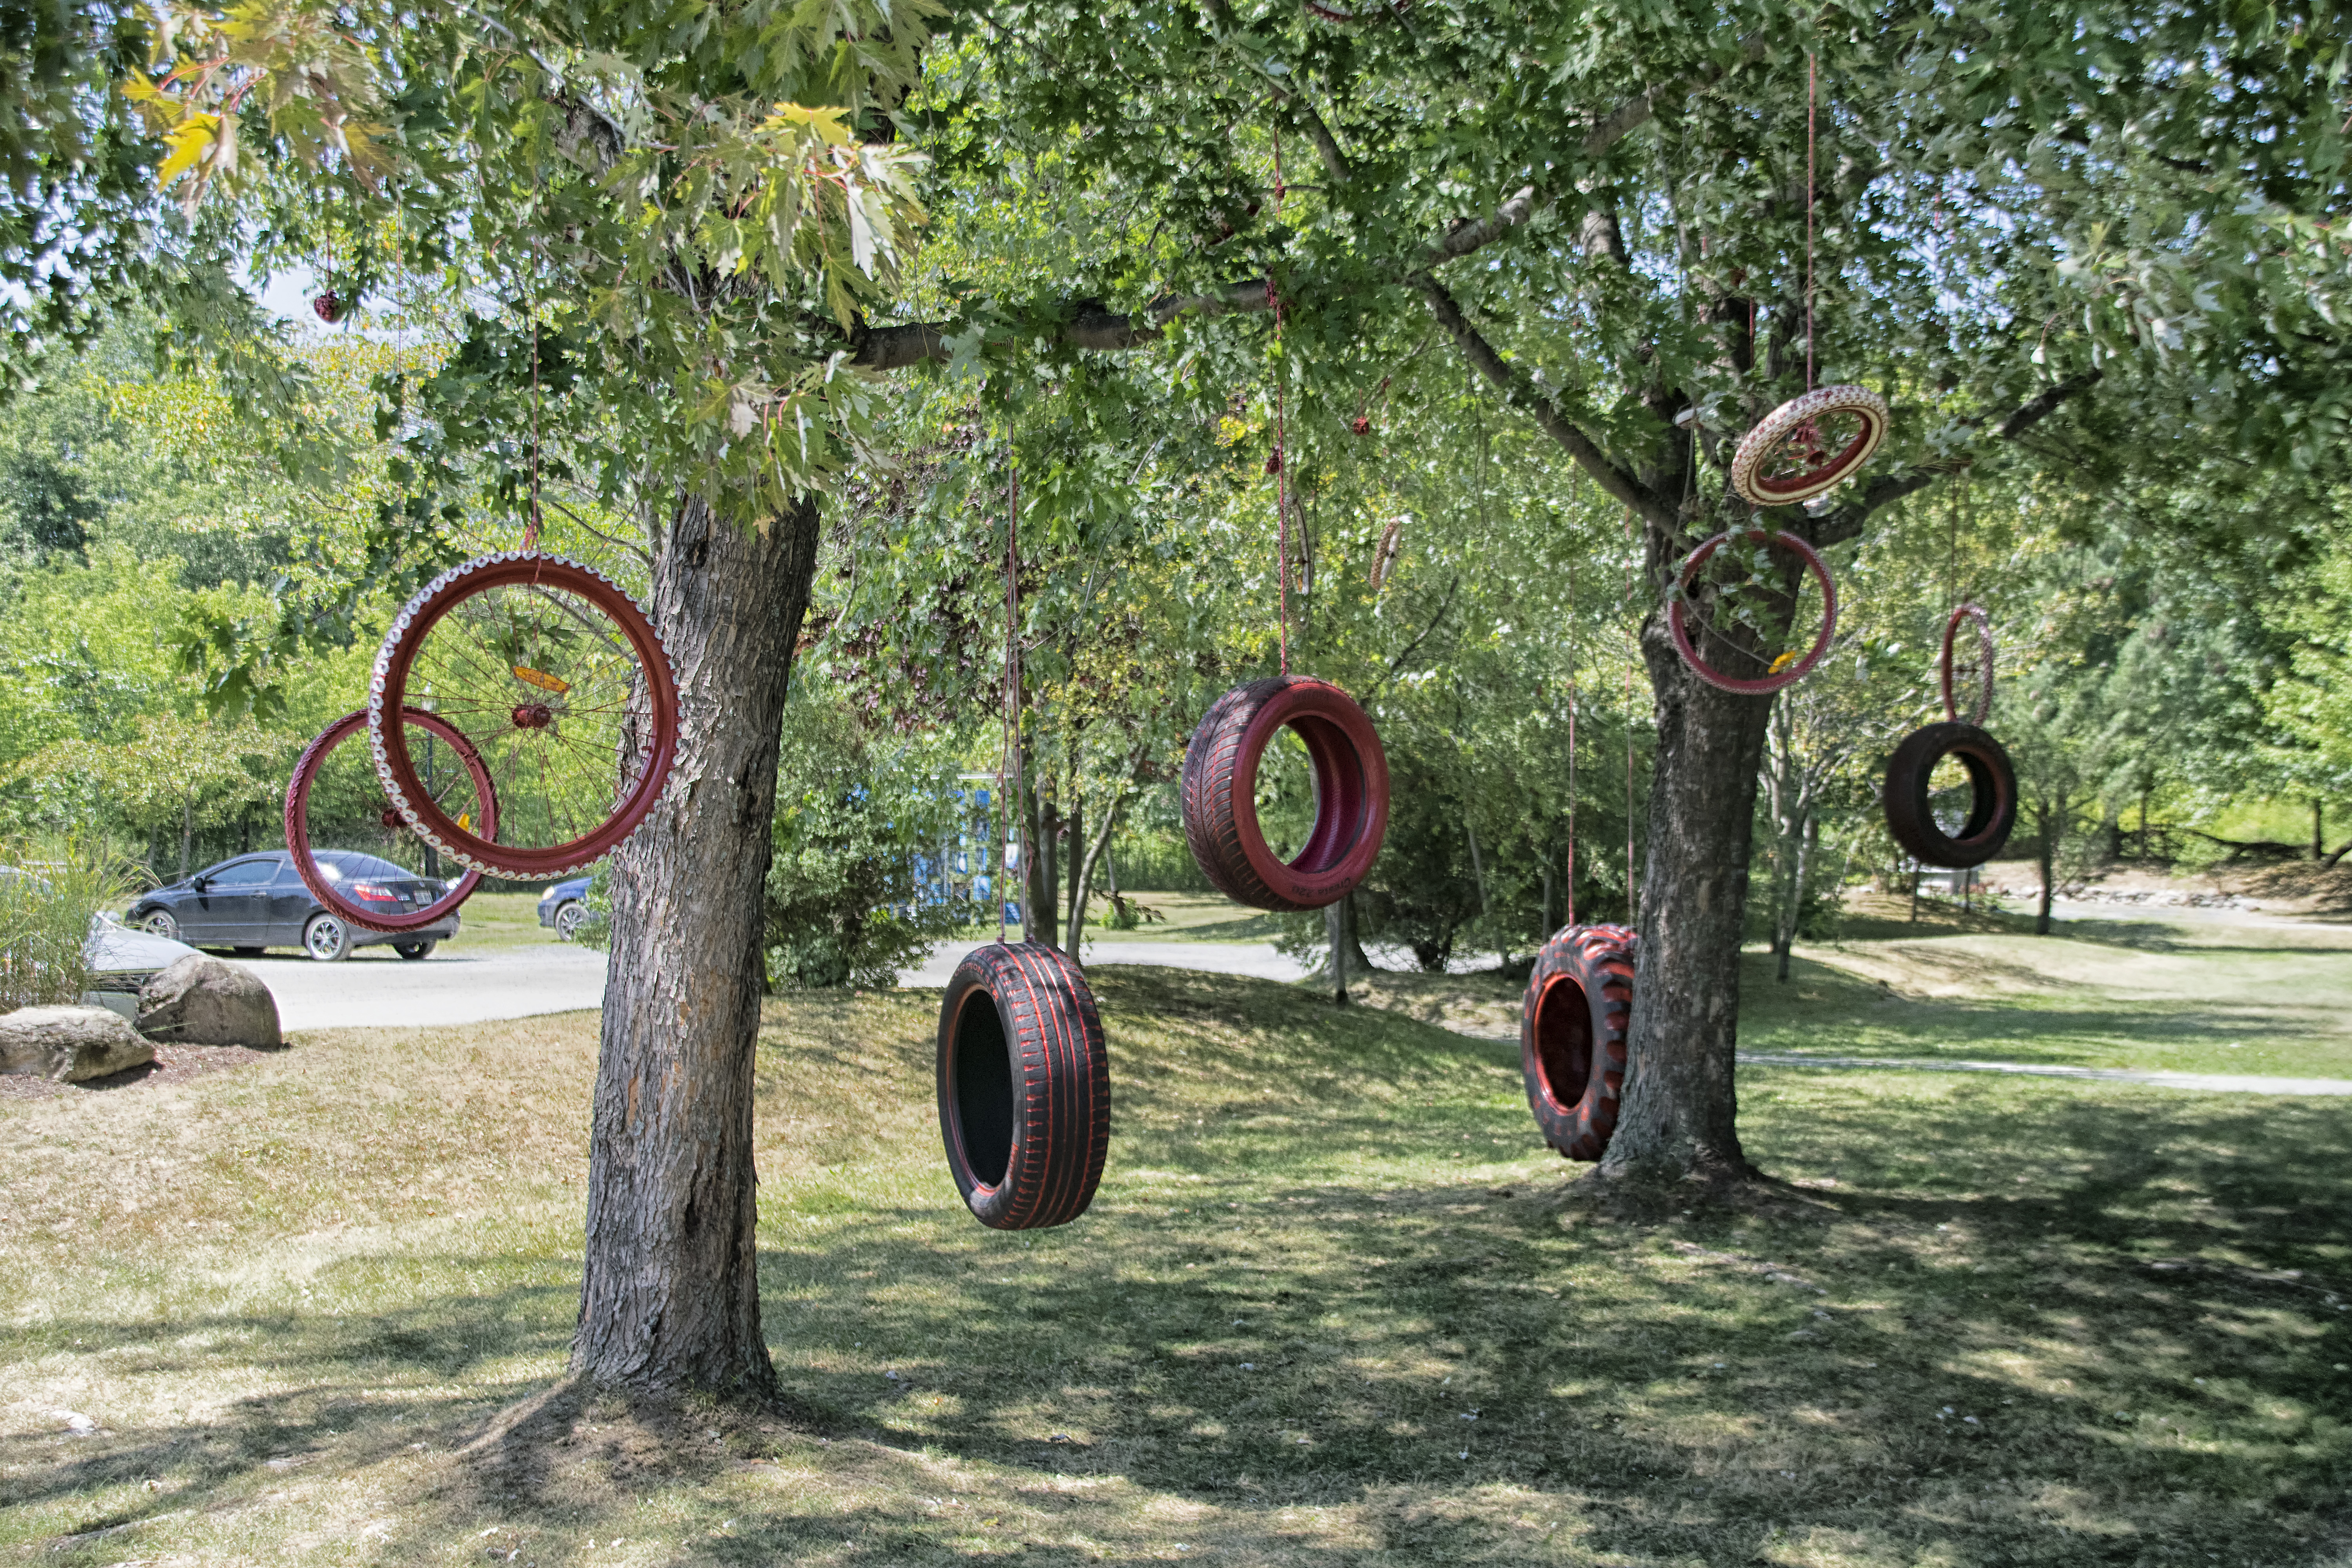
tree, backyard, public space, sculpture, art, canada, playground, quebec, yard, sherbrooke, screenshot, man made object, outdoor play equipment